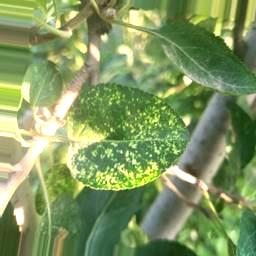
Label: Apple_Mosaic